Colombian withdrawal from the 1986 FIFA World Cup

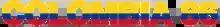
Provisional logo for the 1986 FIFA World Cup in Colombia

The XIII(13th) FIFA World Cup was scheduled to take place in Colombia, between May 31 and June 29, 1986, after being selected as the venue in 1974. However, in November 1982 Colombia declined due to the impossibility of complying with the requirements that FIFA demanded to celebrate the event, marking an unprecedented and unrepeated event in the history of the World Cups.